Frederick William Hill

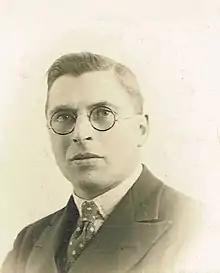
F.W. Hill in 1934

Frederick William "Gunner" Hill (24 February 1889 – 10 November 1959) is best known for his pre-war calculations that showed that the high speed fighters then being developed (notably the Supermarine Spitfire and Hawker Hurricane) would need to be armed with eight machine guns in order for them to be effective weapons. Captain Hill's technical skills were important in arming aircraft in both World Wars. In World War I he trialled methods of mounting machine guns in aircraft, evaluated heavy aircraft guns including the 37mm Coventry Ordnance Works (COW) gun, tested ammunition to be used against Zeppelins including the Brock bullet and designed and developed aircraft gun sights. In the inter-war period he worked at the Air Ministry